Faroe Islands and the European Union

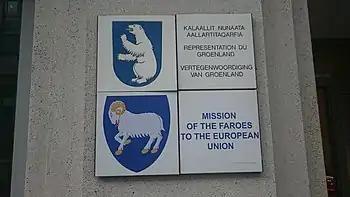
Mission of the Faroes to the European Union

As explicitly asserted by both Rome treaties, the Faroe Islands are not part of the European Union. This means that free movement of goods, people, capital and services within the EU and other directives do not apply for the Faroe Islands. Denmark has the right to unilaterally include the Faroe Islands into EU.